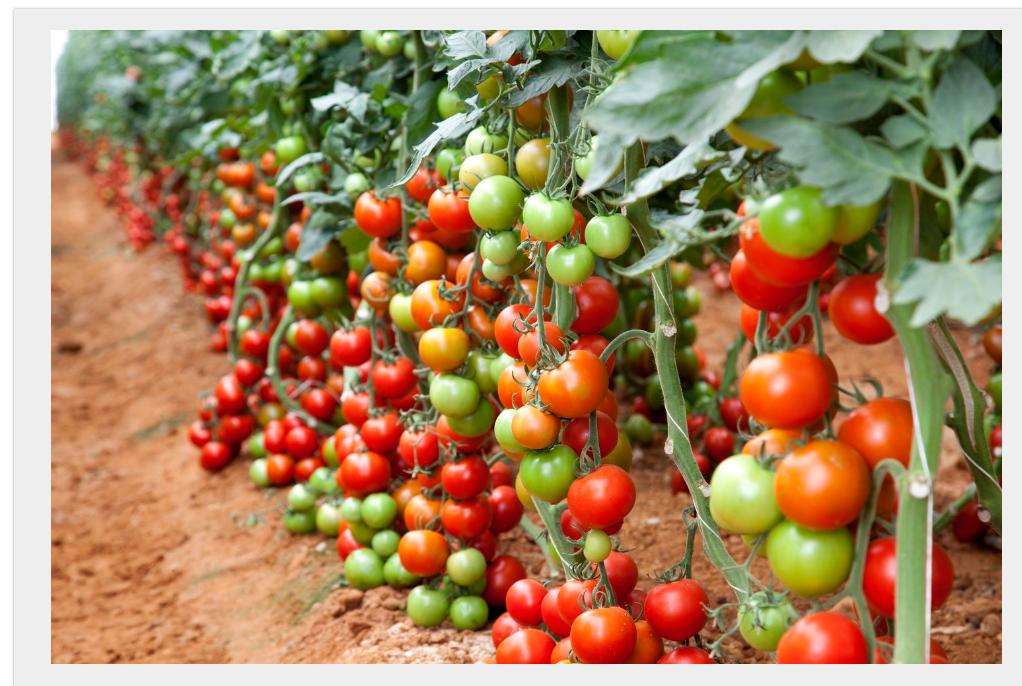
Zao la biashara aina ya nyanya, zikiwa zimeiva na kukomaa vizuri ndani ya matawi yake na kutoa matunda yenye rangi nyekundu, kijani na njano.